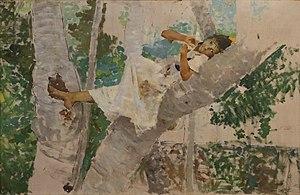
Henrique César de Araújo Pousão est un peintre portugais.